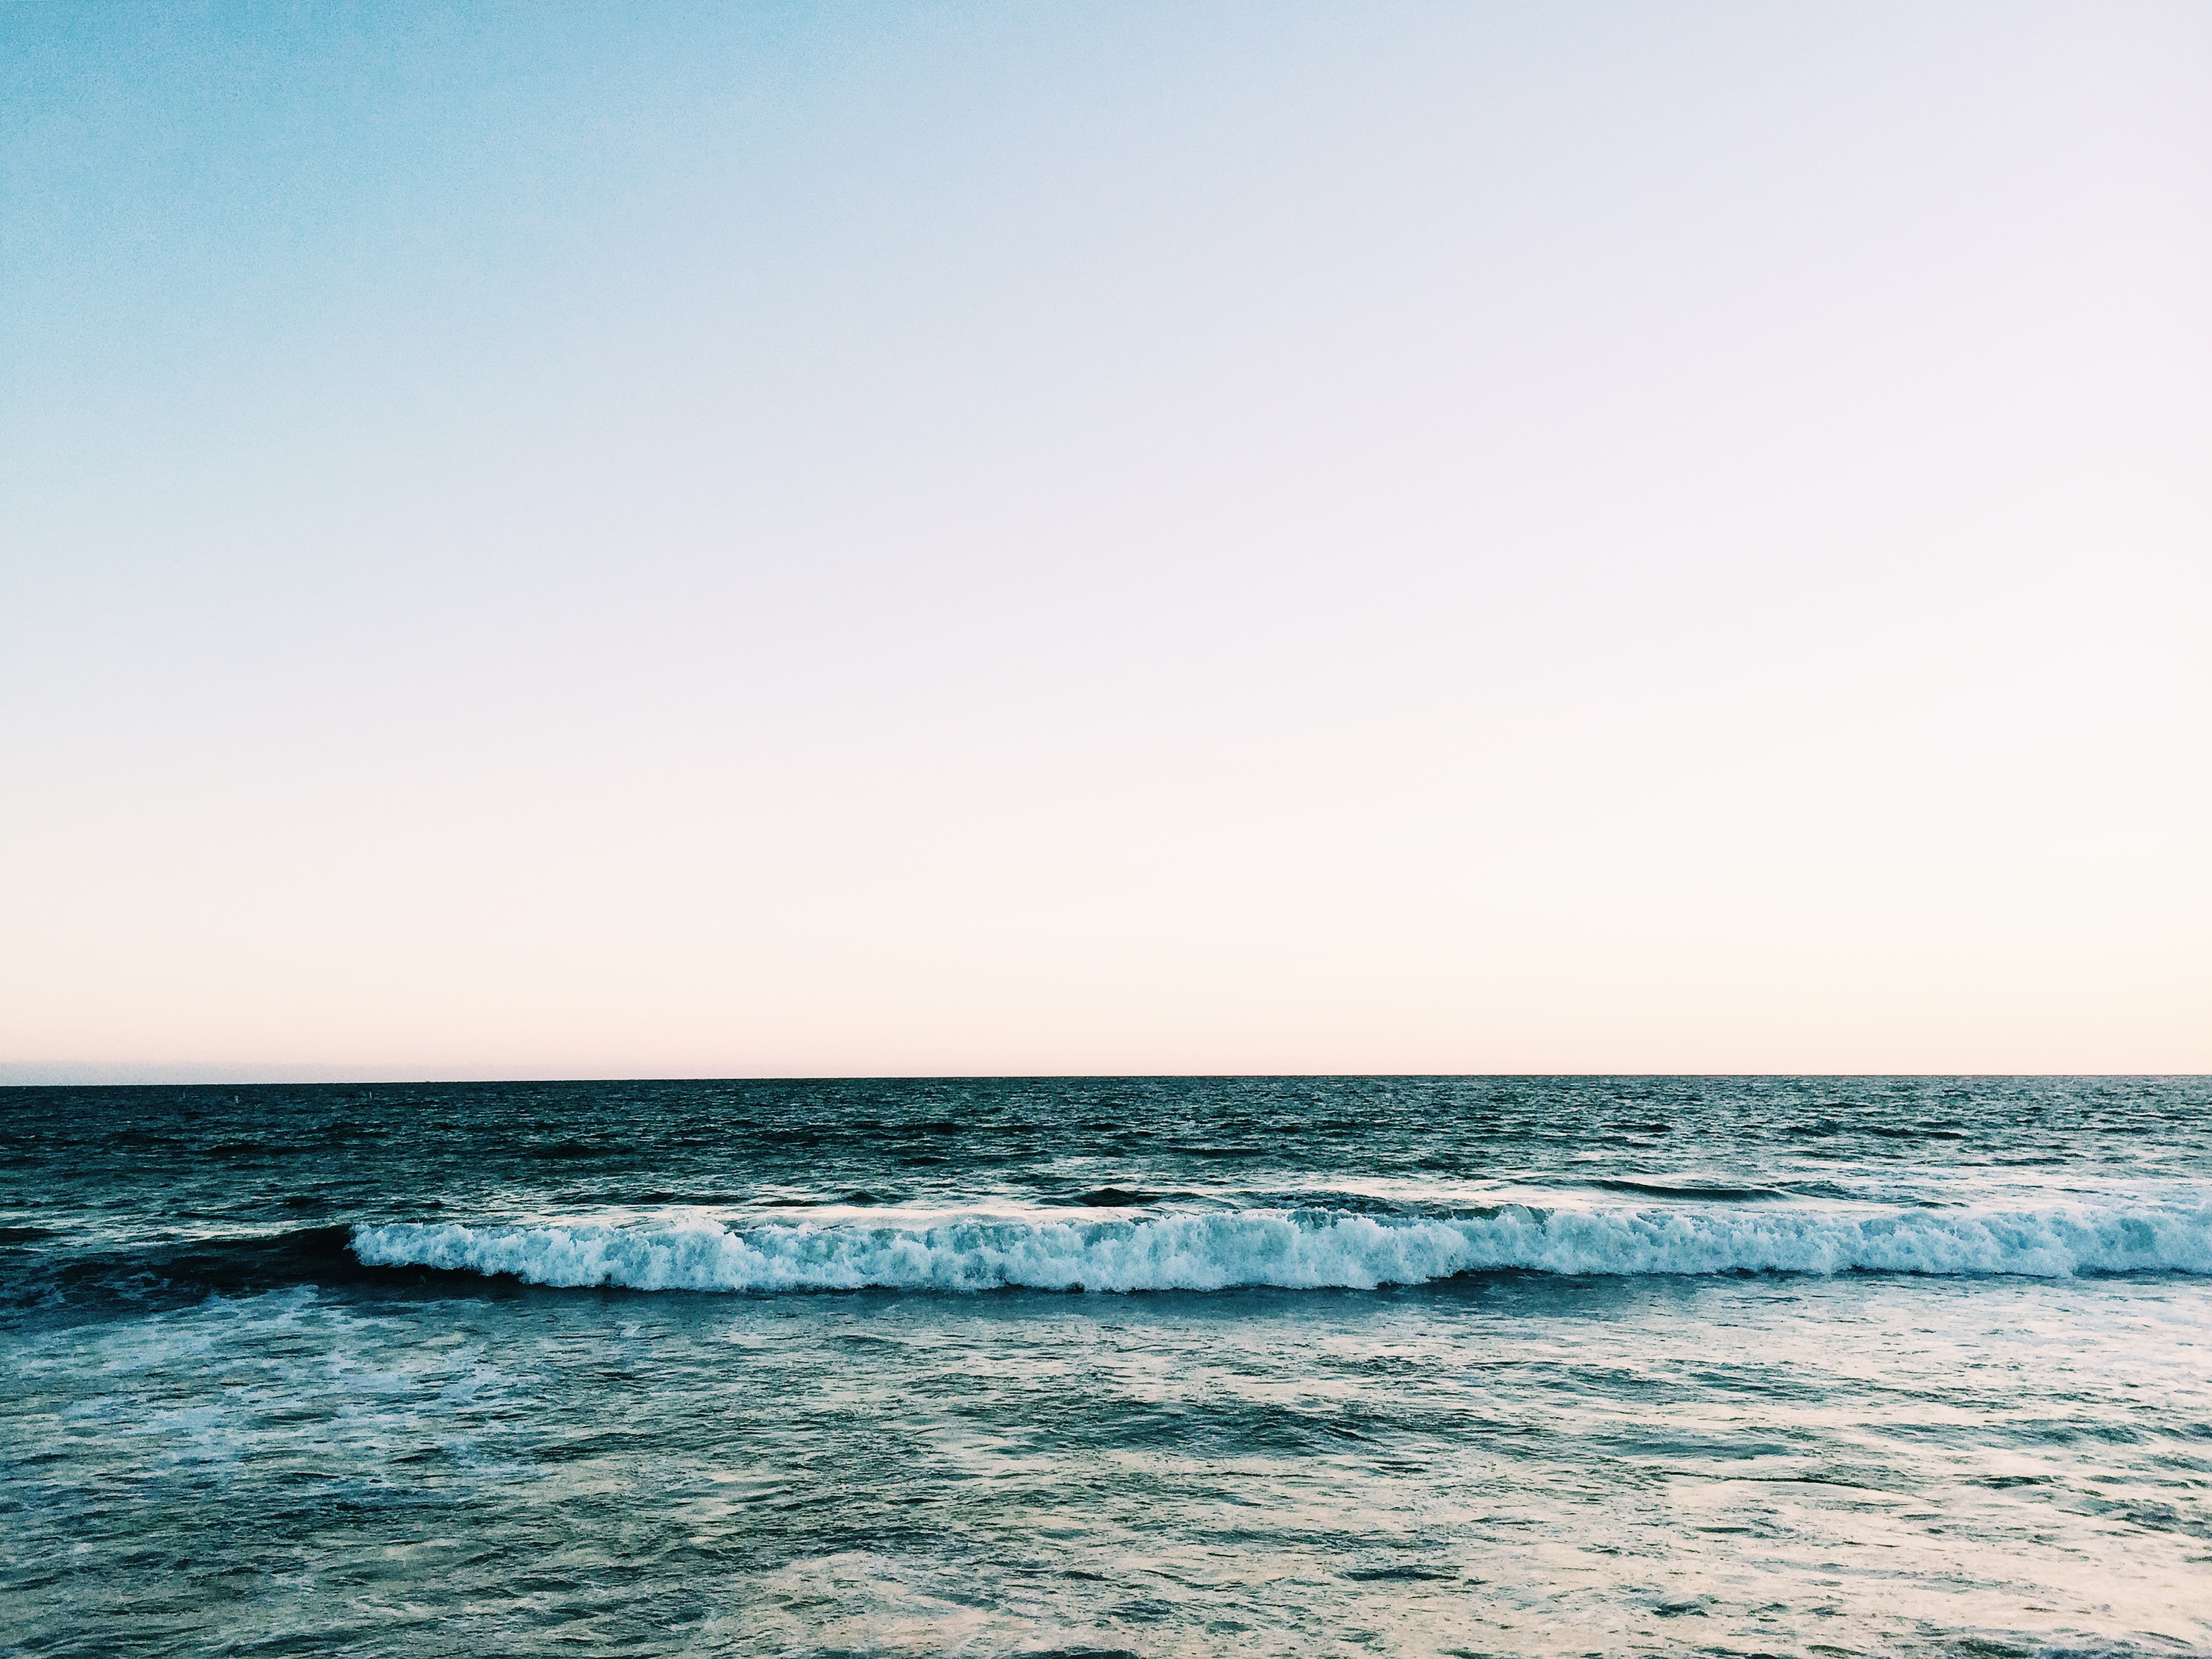
beach, sea, coast, water, sand, ocean, horizon, cloud, sky, sunlight, morning, shore, wave, seascape, bay, body of water, waves, wind wave